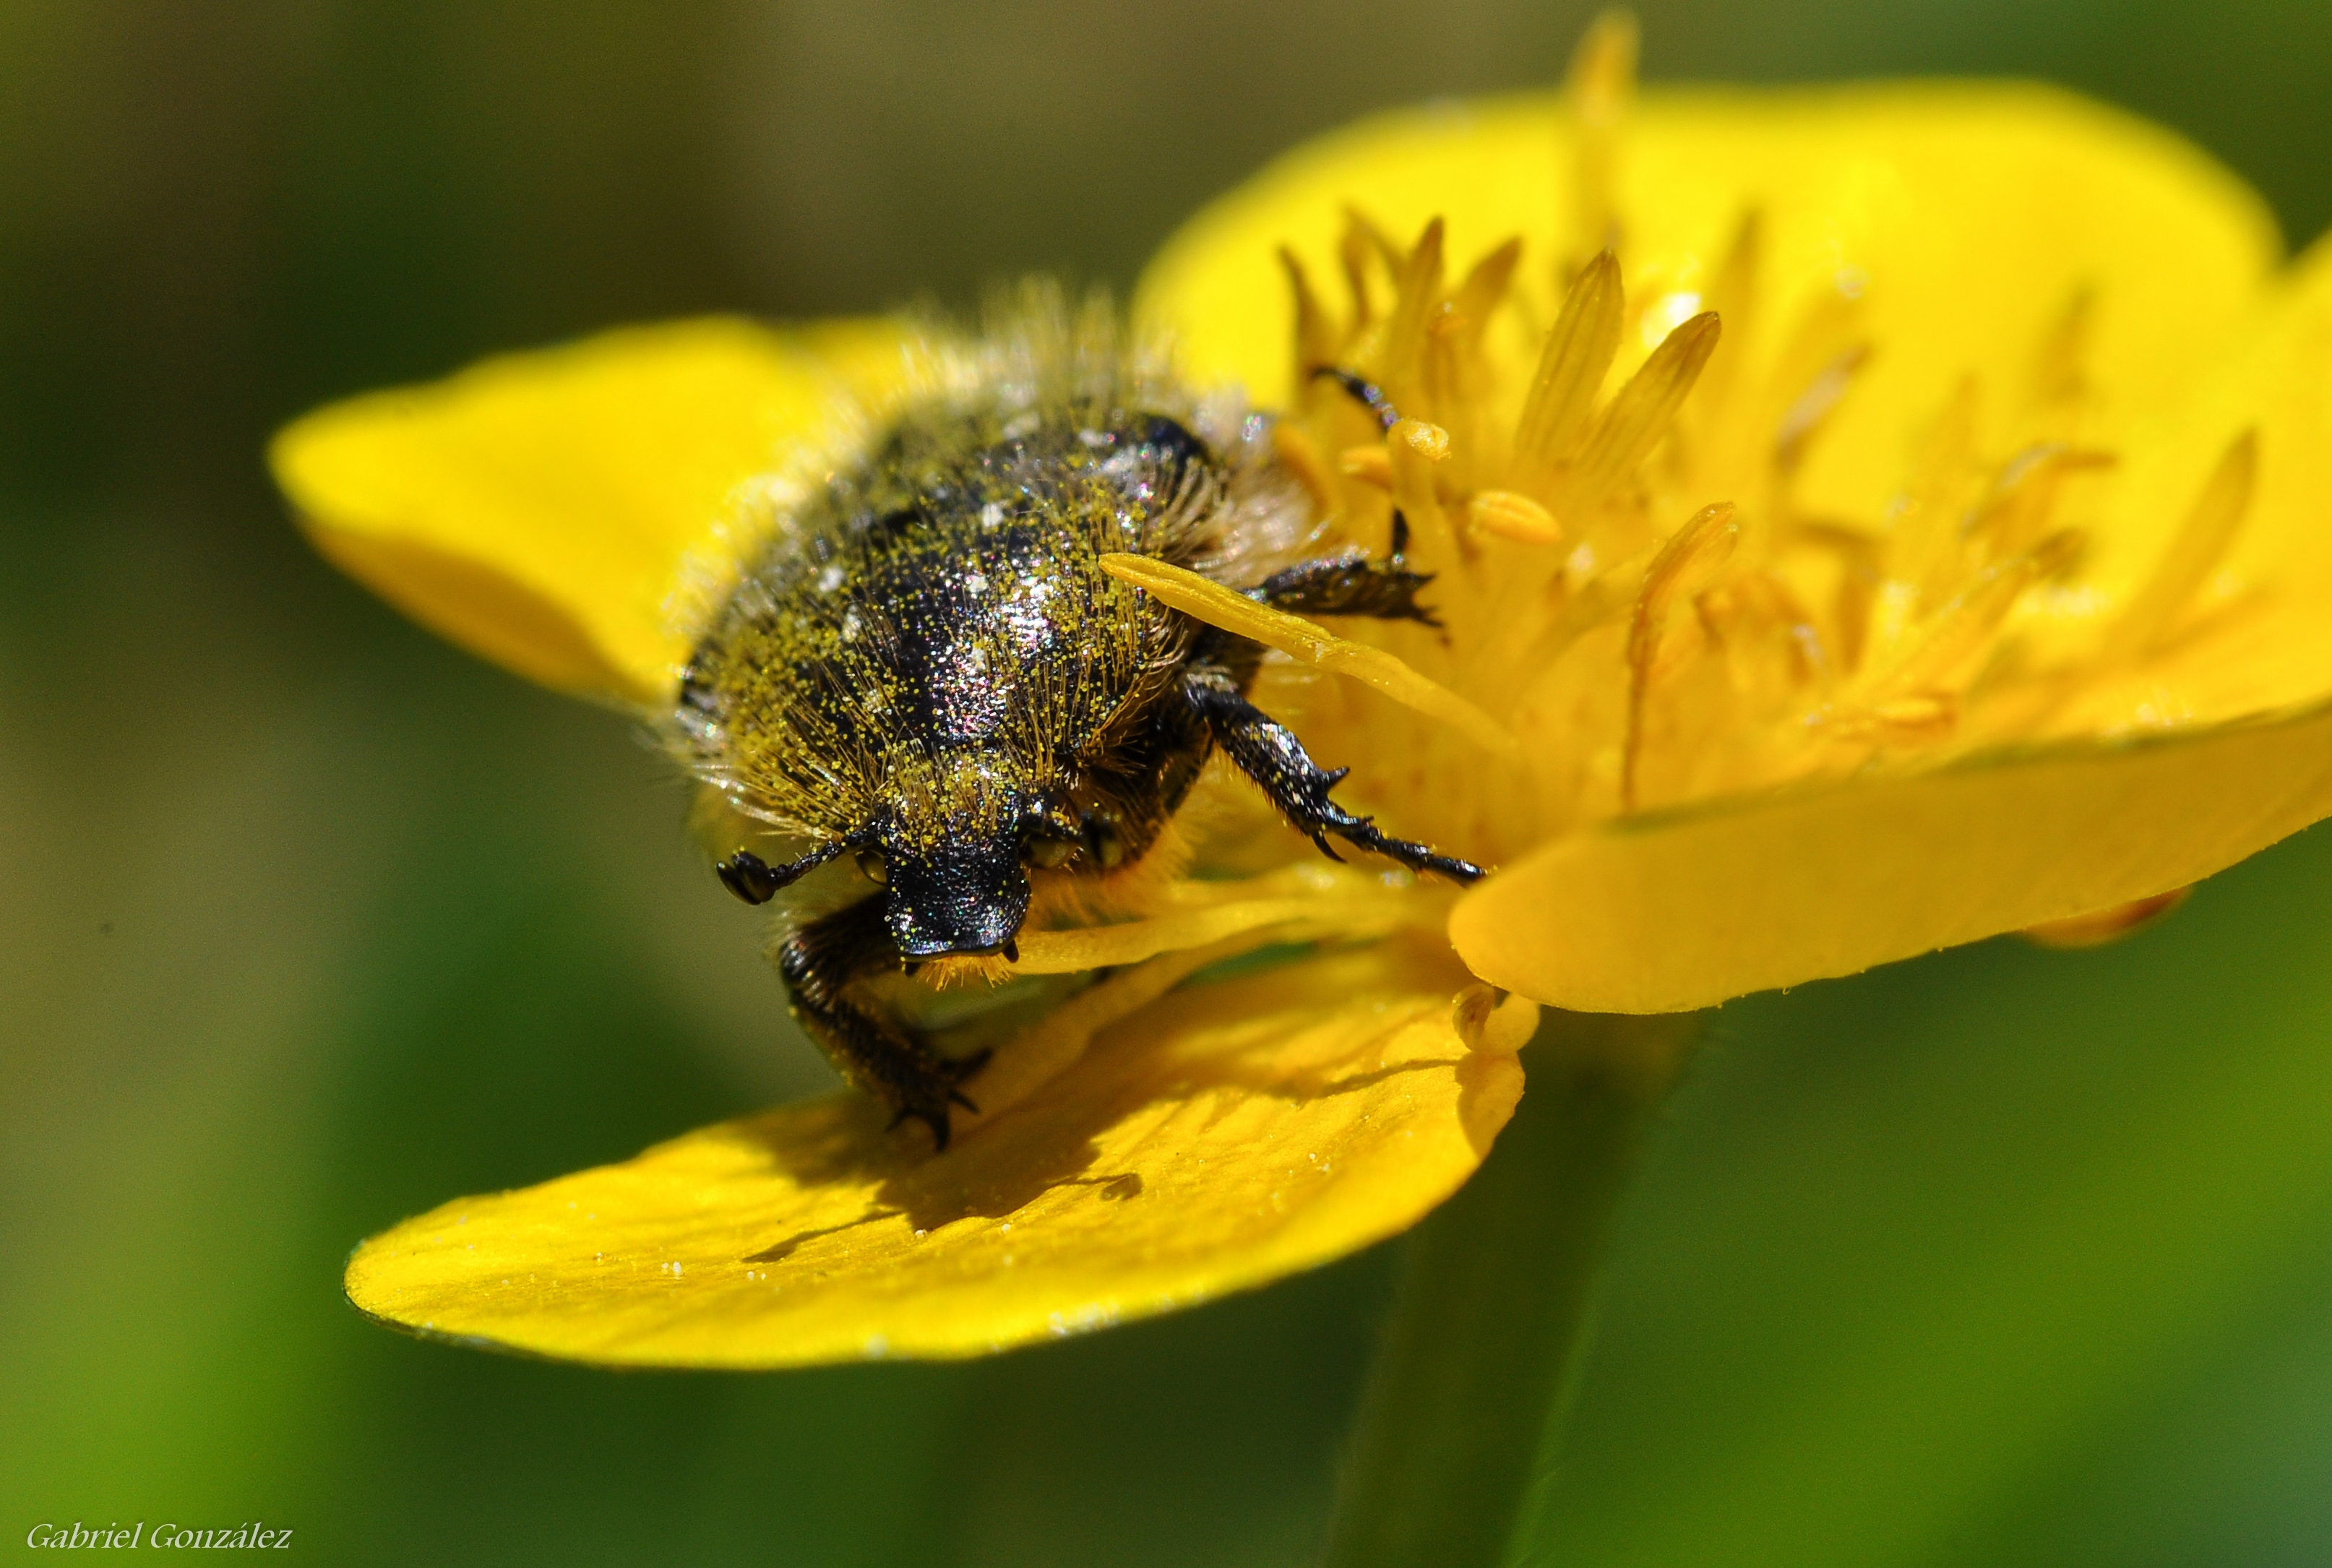
nature, plant, photography, flower, explore, pollen, insect, macro, explorer, yellow, flora, fauna, invertebrate, close up, animals, bee, naturaleza, bumblebee, nectar, nikond90, ggl1, gaby1, xovesphoto, animales, gphoto, sigma105mm, macro photography, honey bee, pollinator, plant stem, membrane winged insect